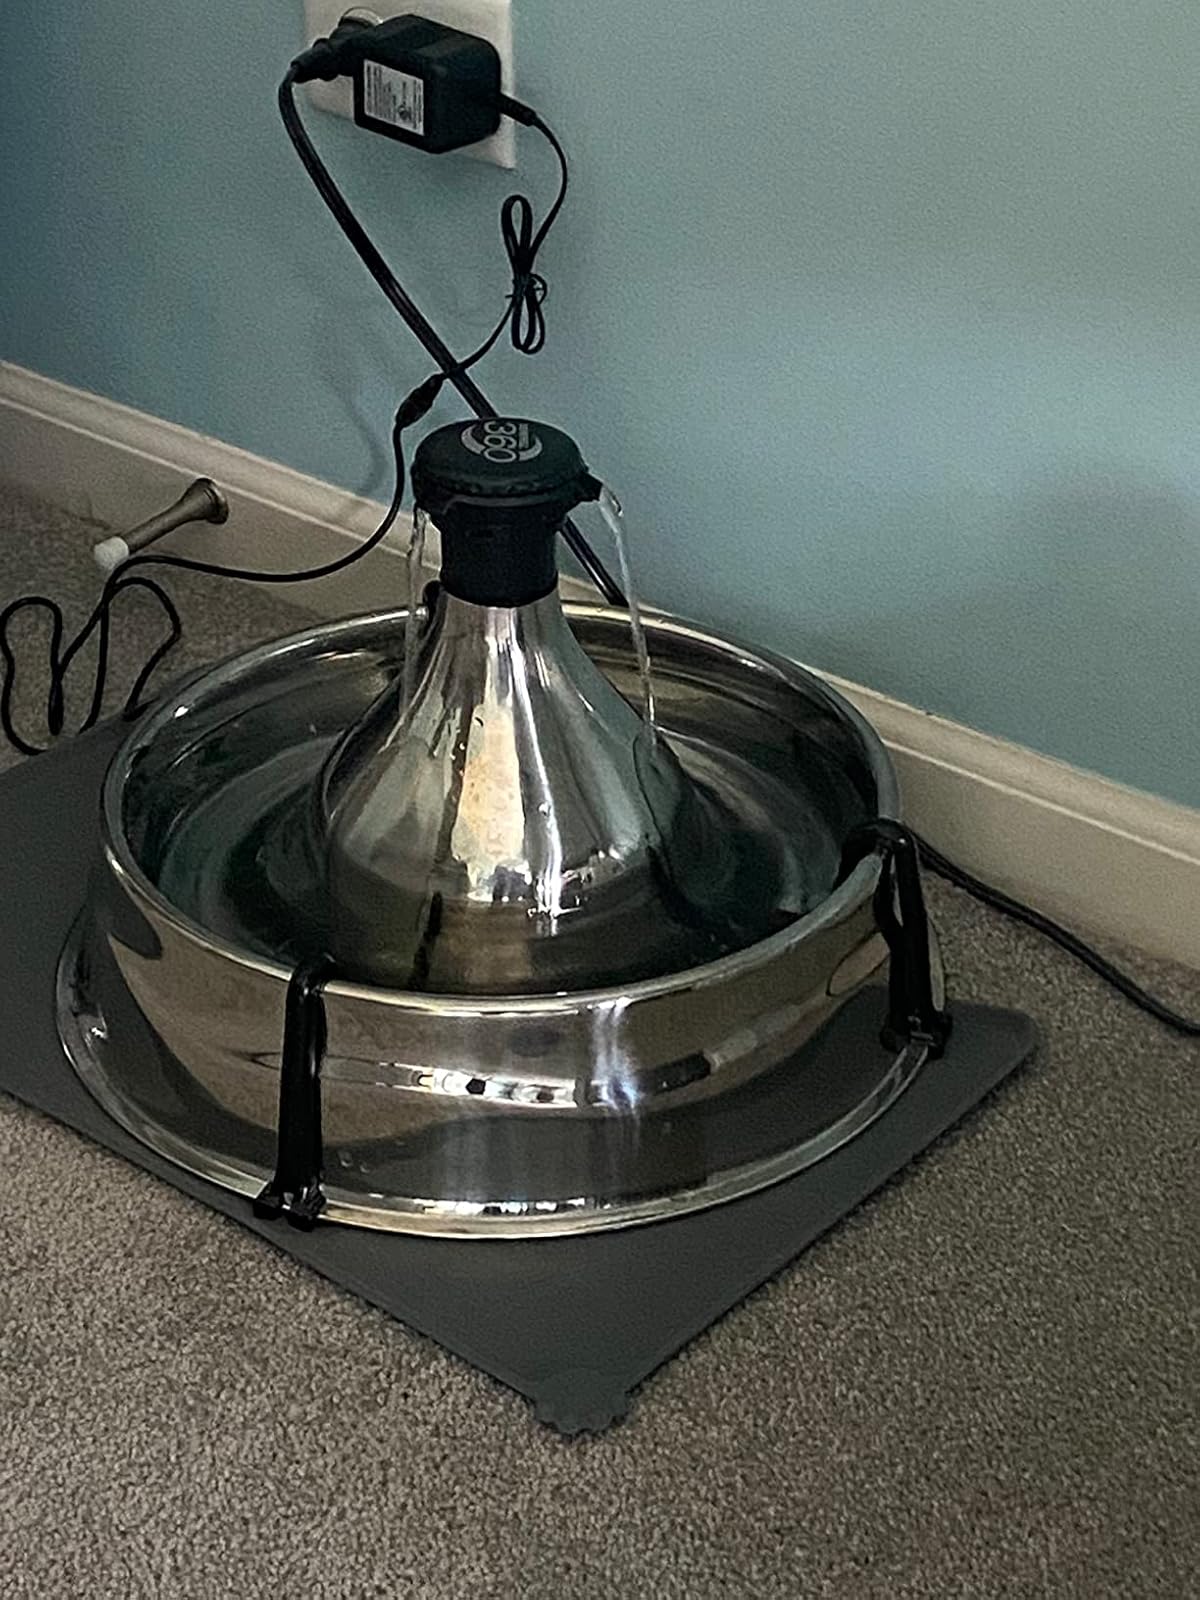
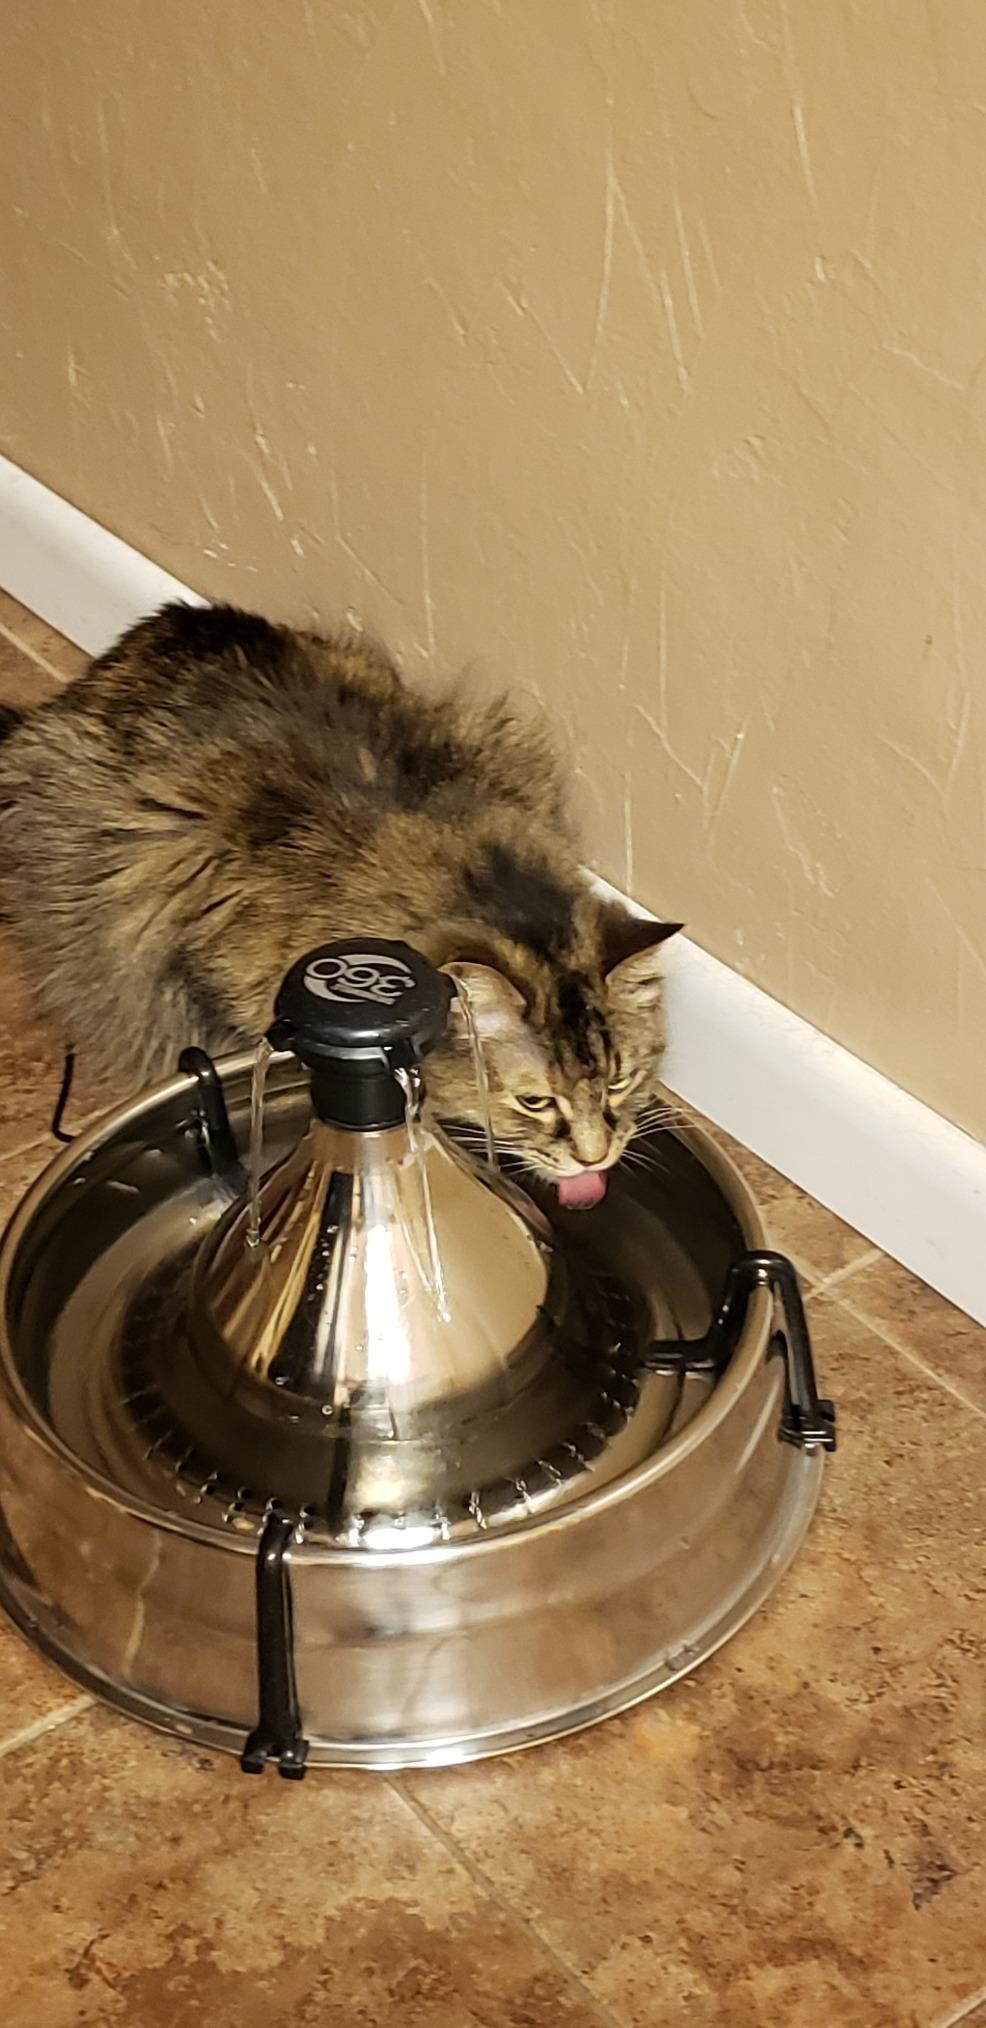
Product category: items_bowl
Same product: yes